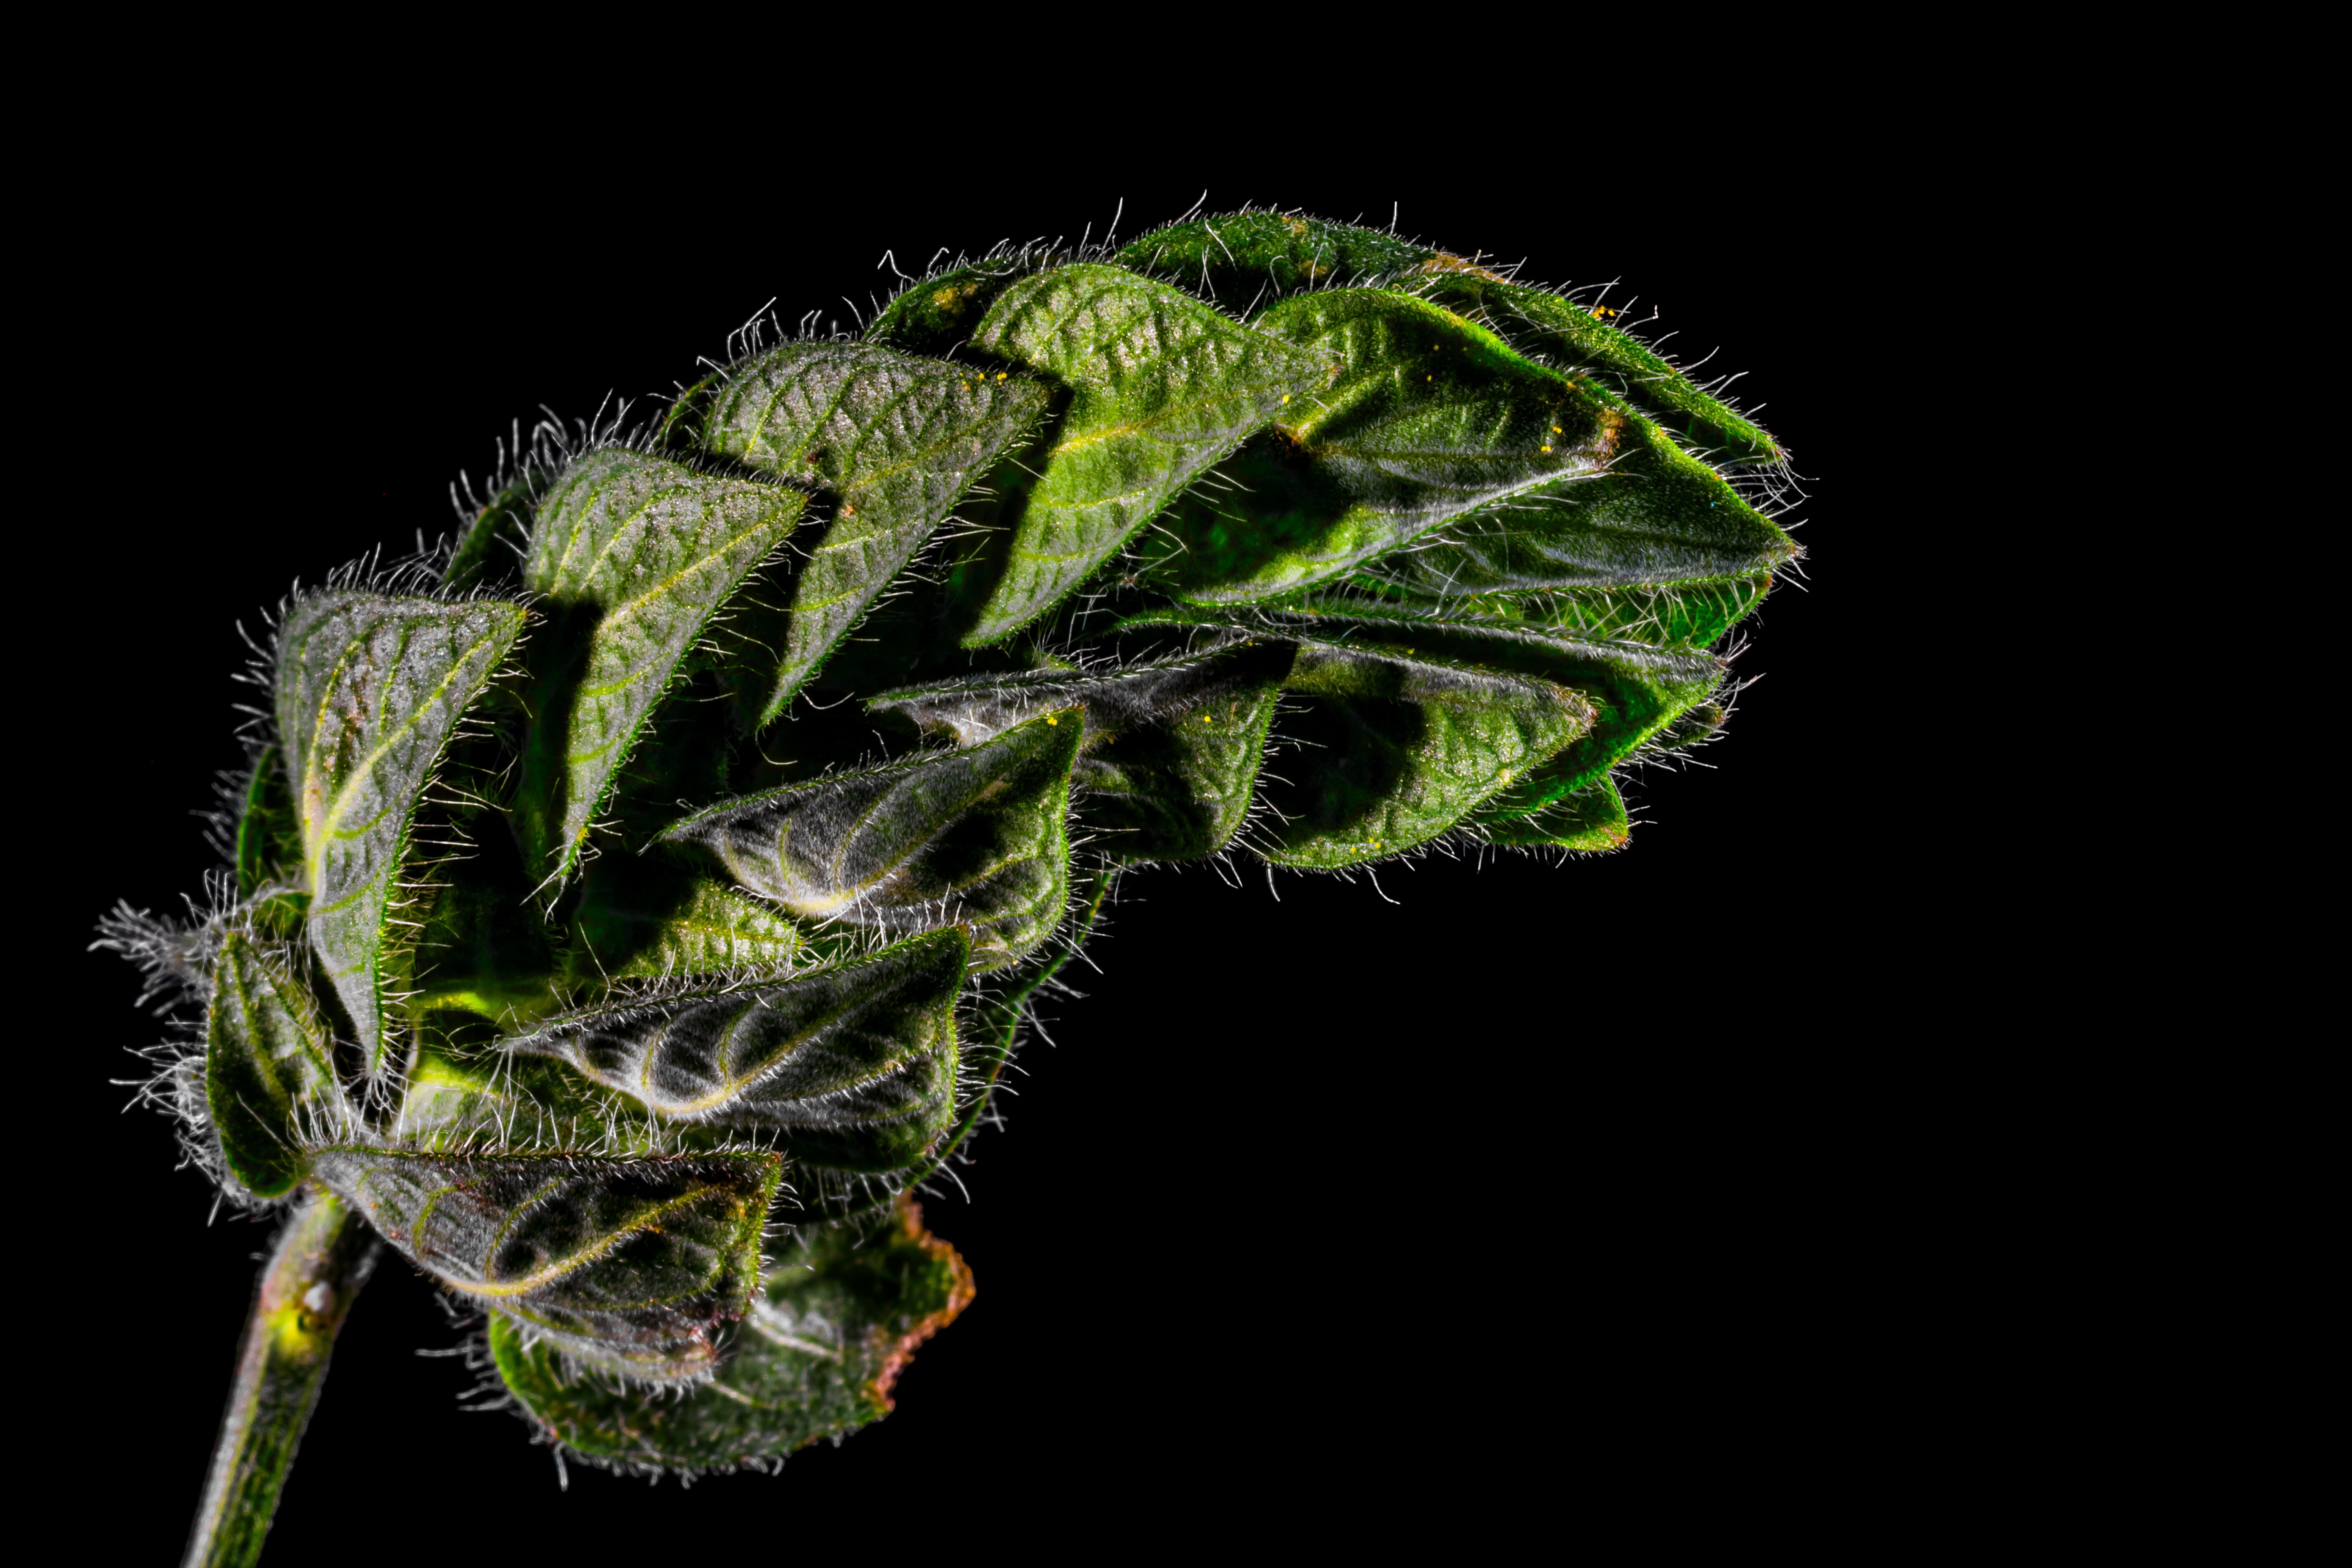
tree, branch, plant, photography, leaf, flower, green, produce, botany, flora, weed, close up, leaves, bud, macro photography, flowering plant, dark green, plant stem, land plant, ferns and horsetails, arecales